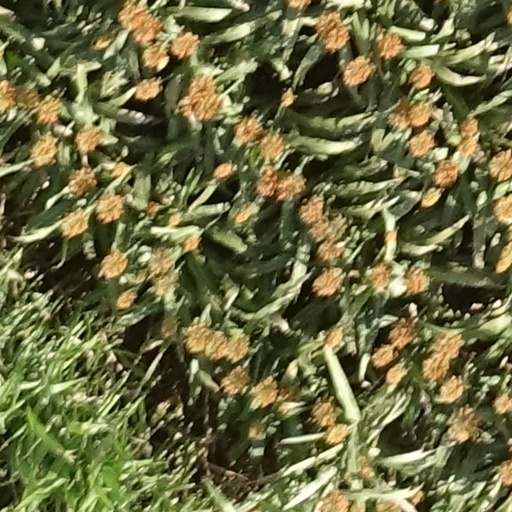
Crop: sorghum